Maggie's

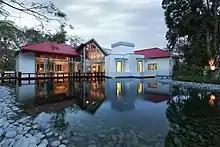
Maggie's Centre, Hong Kong

The first Maggie's centre opened in Edinburgh in 1996, and is located within the Western General Hospital on Crewe Road. The centre is housed in a converted stable block. The conversion, designed by Richard Murphy, was nominated for the 1997 Stirling Prize. The centre was extended, again by Murphy, in 1999.